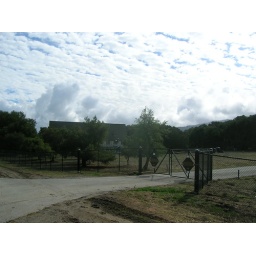
The building is a barn. Zoom in to see the statue of a horse standing on a giant anvil.